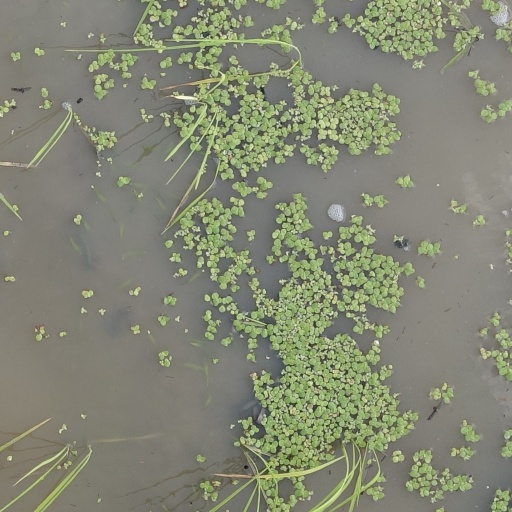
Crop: rice